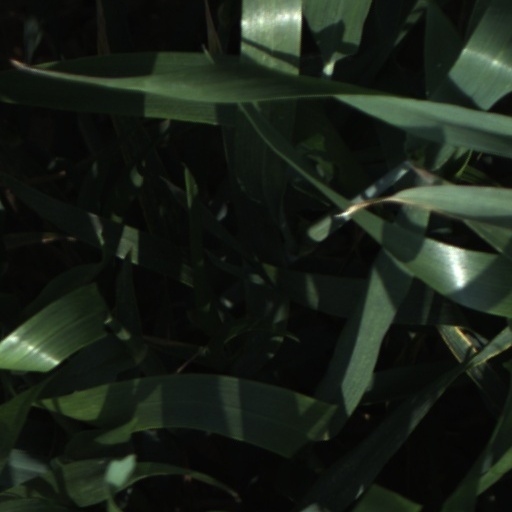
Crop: wheat